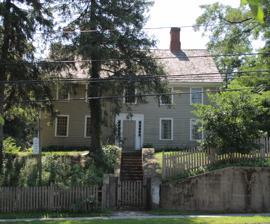
Building: Sarah Whitman Hooker House
Country: United States of America
Year built: 1720
Historic house in Connecticut, United States United States historic place Sarah Whitman Hooker House U.S. National Register of Historic Places Show map of Connecticut Show map of the United States Location 1237 New Britain Avenue, West Hartford, Connecticut Coordinates 41°43′53″N 72°44′35″W / 41.73139°N 72.74306°W / 41.73139; -72.74306 Area less than one acre Built 1720 Architectural style Colonial, Georgian NRHP reference No. 79002627 Added to NRHP November 1, 1979 The Sarah Whitman Hooker House is a historic house at 1237 New Britain Avenue in West Hartford , Connecticut .  Built about 1720, it is believed to be the oldest standing house in the town.  It was listed on the National Register of Historic Places on November 1, 1979. Description and history The Sarah Whitman Hooker House is located in southern West Hartford, on the south side of New Britain Avenue ( Connecticut Route 71 ), just east of its junction with South Main Street.  It is a 2 + 1 ⁄ 2 -story wood-frame structure, five bays wide, with two interior chimneys and a centered entrance.  It is set at the busy southeast corner of New Britain Avenue and South Main Street.  The main entrance is flanked by sidelight windows and framed by a molded surround. The house was built c. 1720, and originally had a central chimney.  It was built by John Seymour in what was one of the first areas of Hartford' West Parish to be settled.  It underwent a major renovation in the early 19th century, at which time that chimney was removed, and the attic and rear leanto spaces were rebuilt.  The interior suffered fire damage in 1935, but this has since been restored. In addition to its age, the house is notable locally for its role in the American Revolutionary War , when the house was owned by Thomas Hart Hooker, a descendant of Hartford's founder Thomas Hooker , and his wife Sarah Whitman Hooker.  The Hookers held as captives Andrew and Philip Skene, Loyalists who were taken prisoner early in the American Revolutionary War by colonial forces that captured Fort Ticonderoga in upstate New York and ransacked the elder Skene's house. The house is presently owned by the town. See also National Register of Historic Places listings in Hartford County, Connecticut References